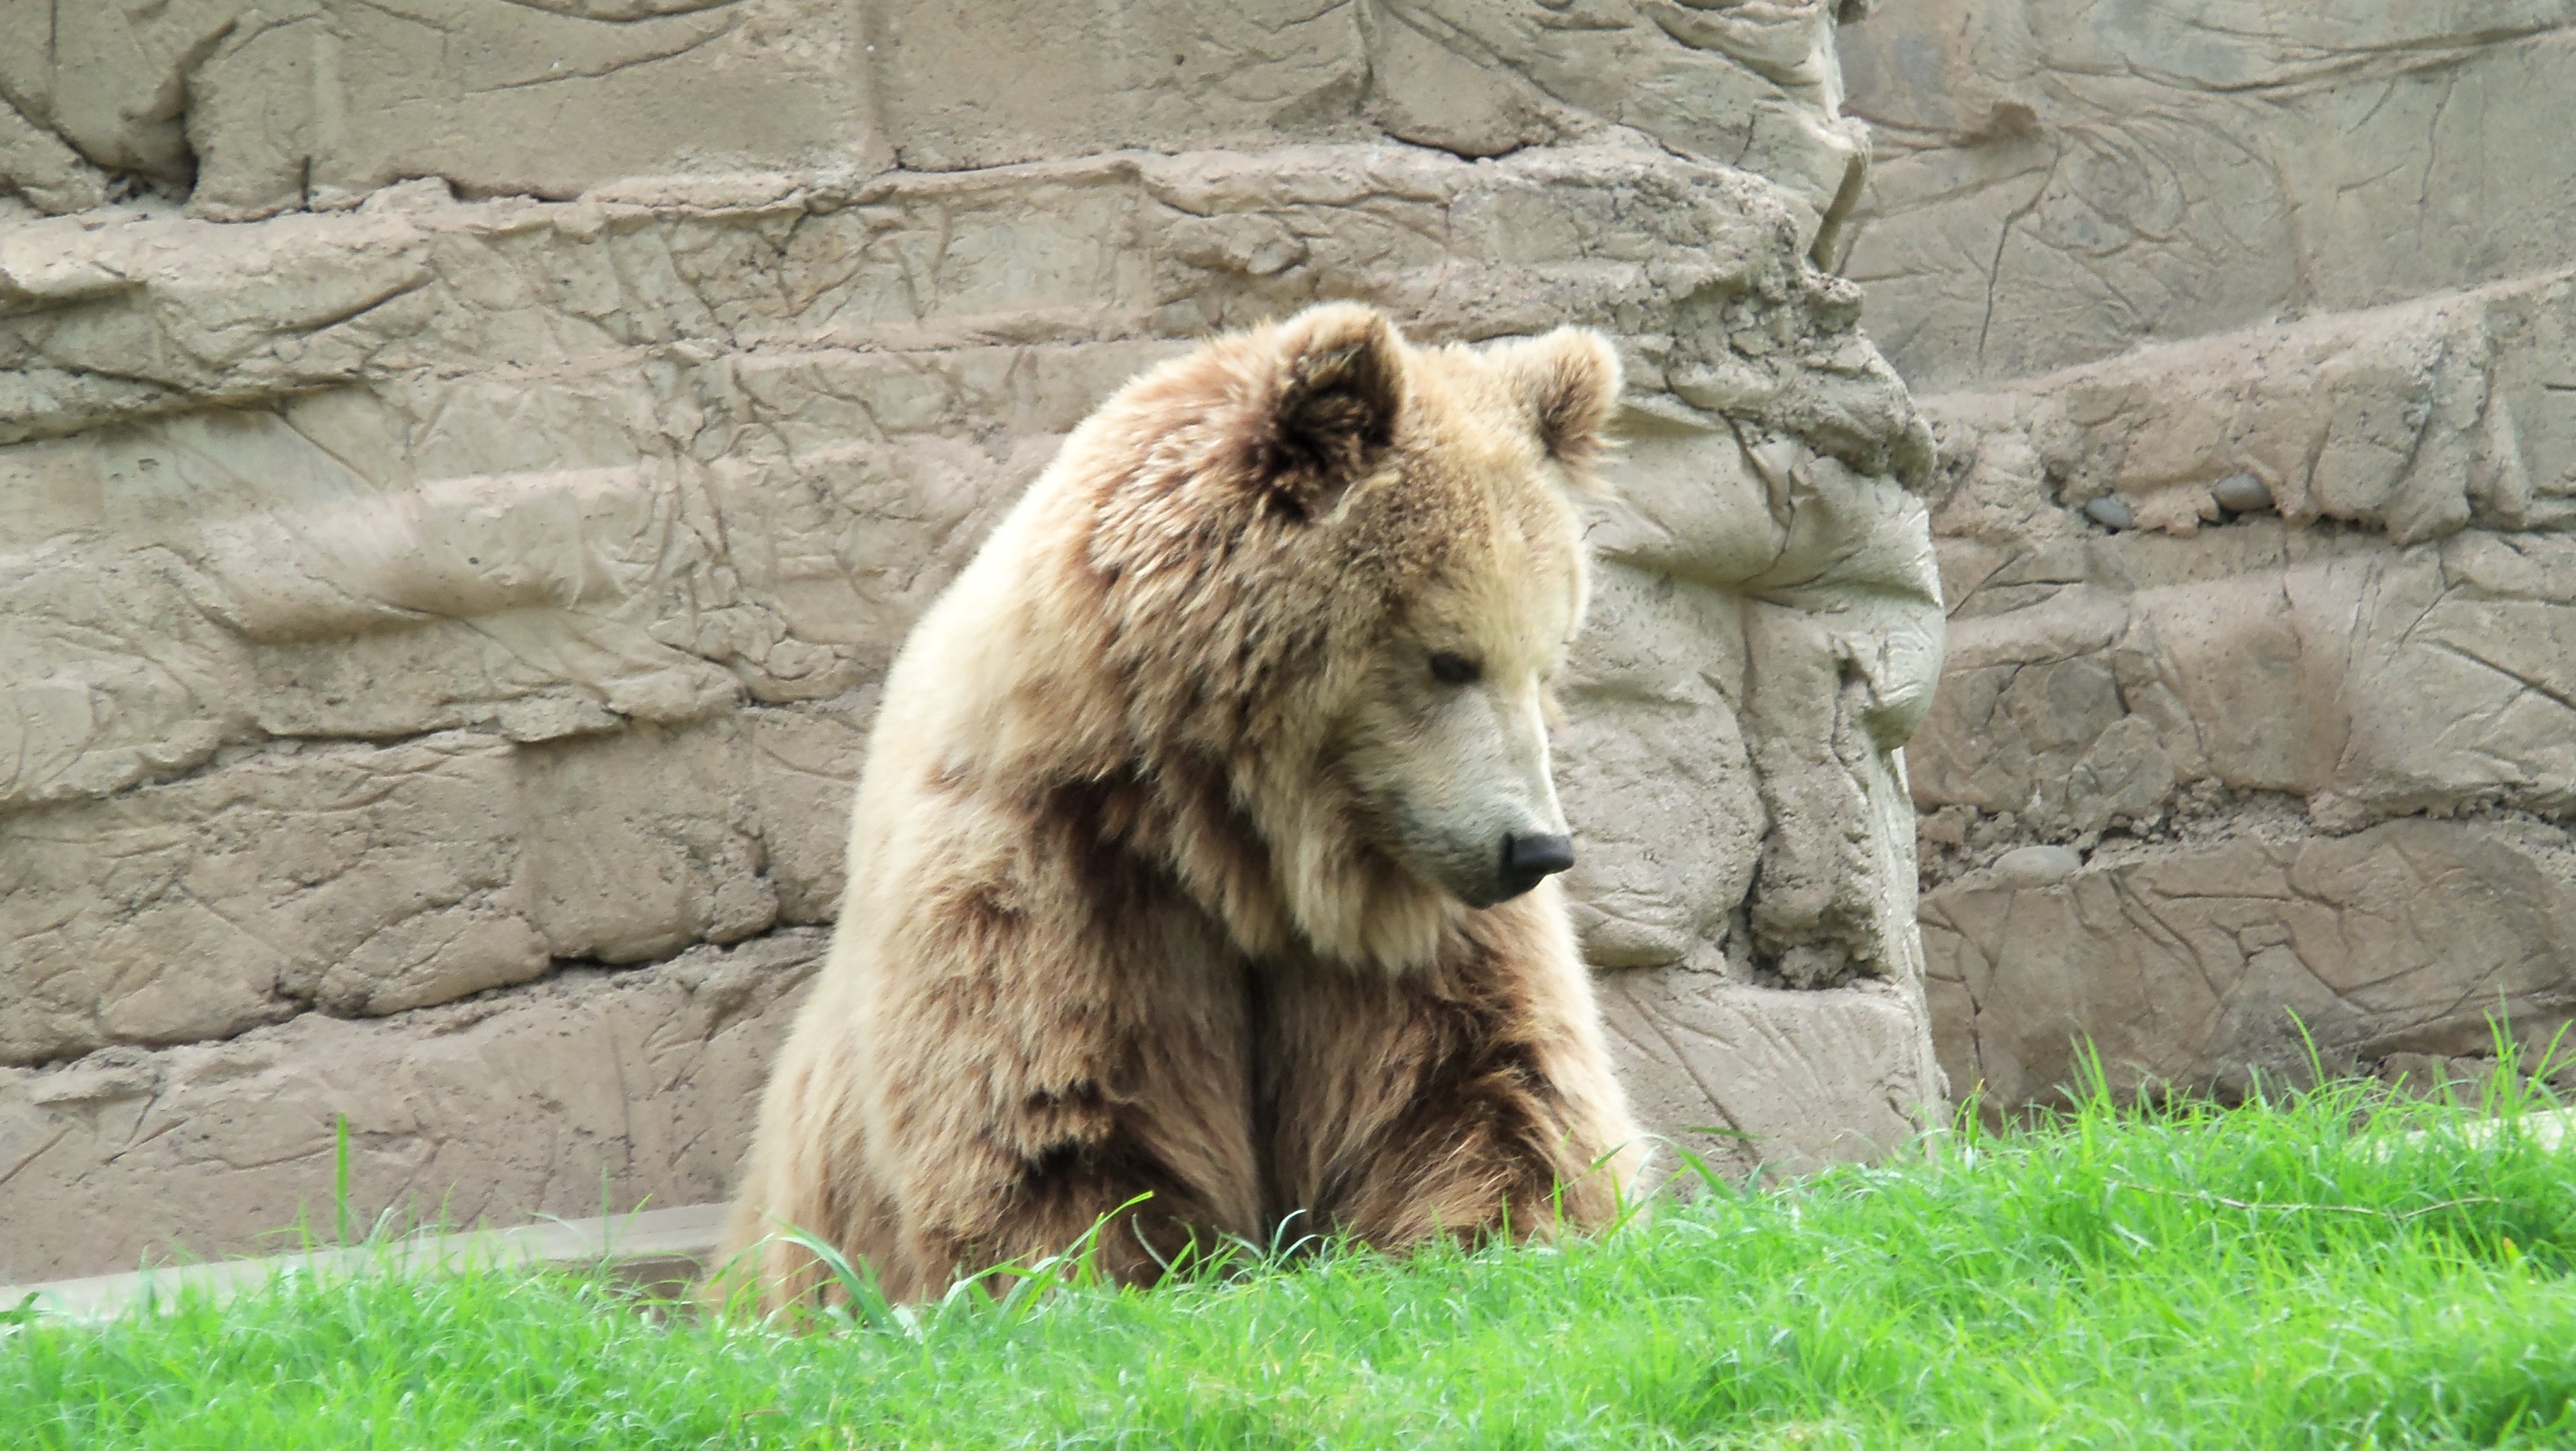
animal, bear, wildlife, zoo, mammal, fauna, brown bear, vertebrate, grizzly bear, dog breed group